River engineering

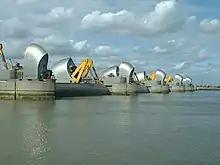
Flood control structures at the Thames Barrier in London.

The irregular flow of rivers throughout their course forms one of the main difficulties in devising works for mitigating inundations or for increasing the navigable capabilities of rivers. In tropical countries subject to periodical rains, the rivers are in flood during the rainy season and have hardly any flow during the rest of the year, while in temperate regions, where the rainfall is more evenly distributed throughout the year, evaporation causes the available rainfall to be much less in hot summer weather than in the winter months, so that the rivers fall to their low stage in the summer and are liable to be in flood in the winter. In fact, with a temperate climate, the year may be divided into a warm and a cold season, extending from May to October and from November to April in the Northern hemisphere respectively; the rivers are low and moderate floods are of rare occurrence during the warm period, and the rivers are high and subject to occasional heavy floods after a considerable rainfall during the cold period in most years. The only exceptions are rivers which have their sources amongst mountains clad with perpetual snow and are fed by glaciers; their floods occur in the summer from the melting of snow and ice, as exemplified by the Rhône above the Lake of Geneva, and the Arve which joins it below. But even these rivers are liable to have their flow modified by the influx of tributaries subject to different conditions, so that the Rhone below Lyon has a more uniform discharge than most rivers, as the summer floods of the Arve are counteracted to a great extent by the low stage of the Saône flowing into the Rhone at Lyon, which has its floods in the winter when the Arve, on the contrary, is low.